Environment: real
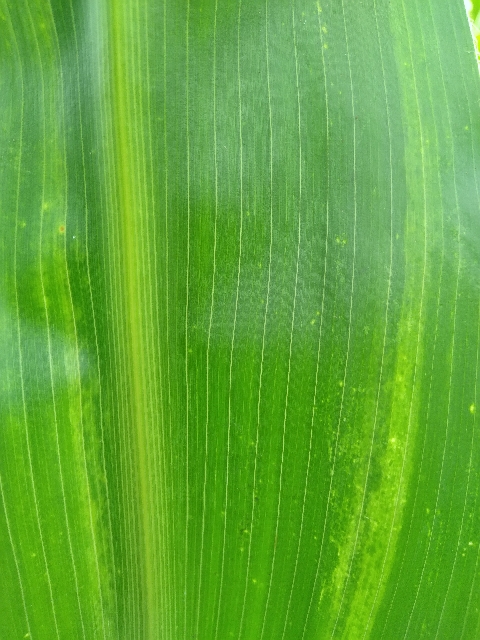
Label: lethal_necrosis